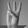
ASL letter: W